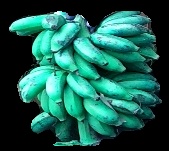
Variety: rasbale
Grade: grade3